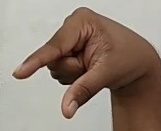
ASL sign: Q